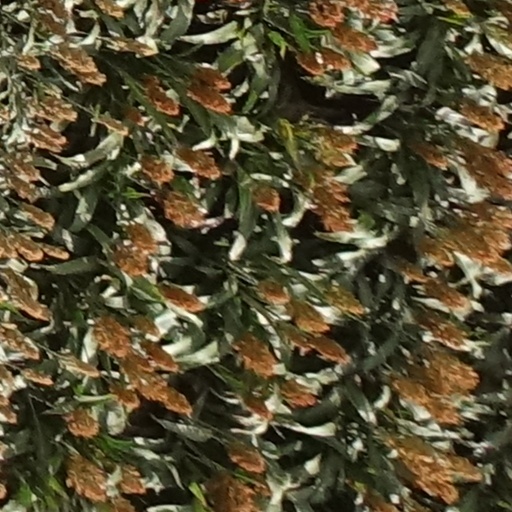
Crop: sorghum